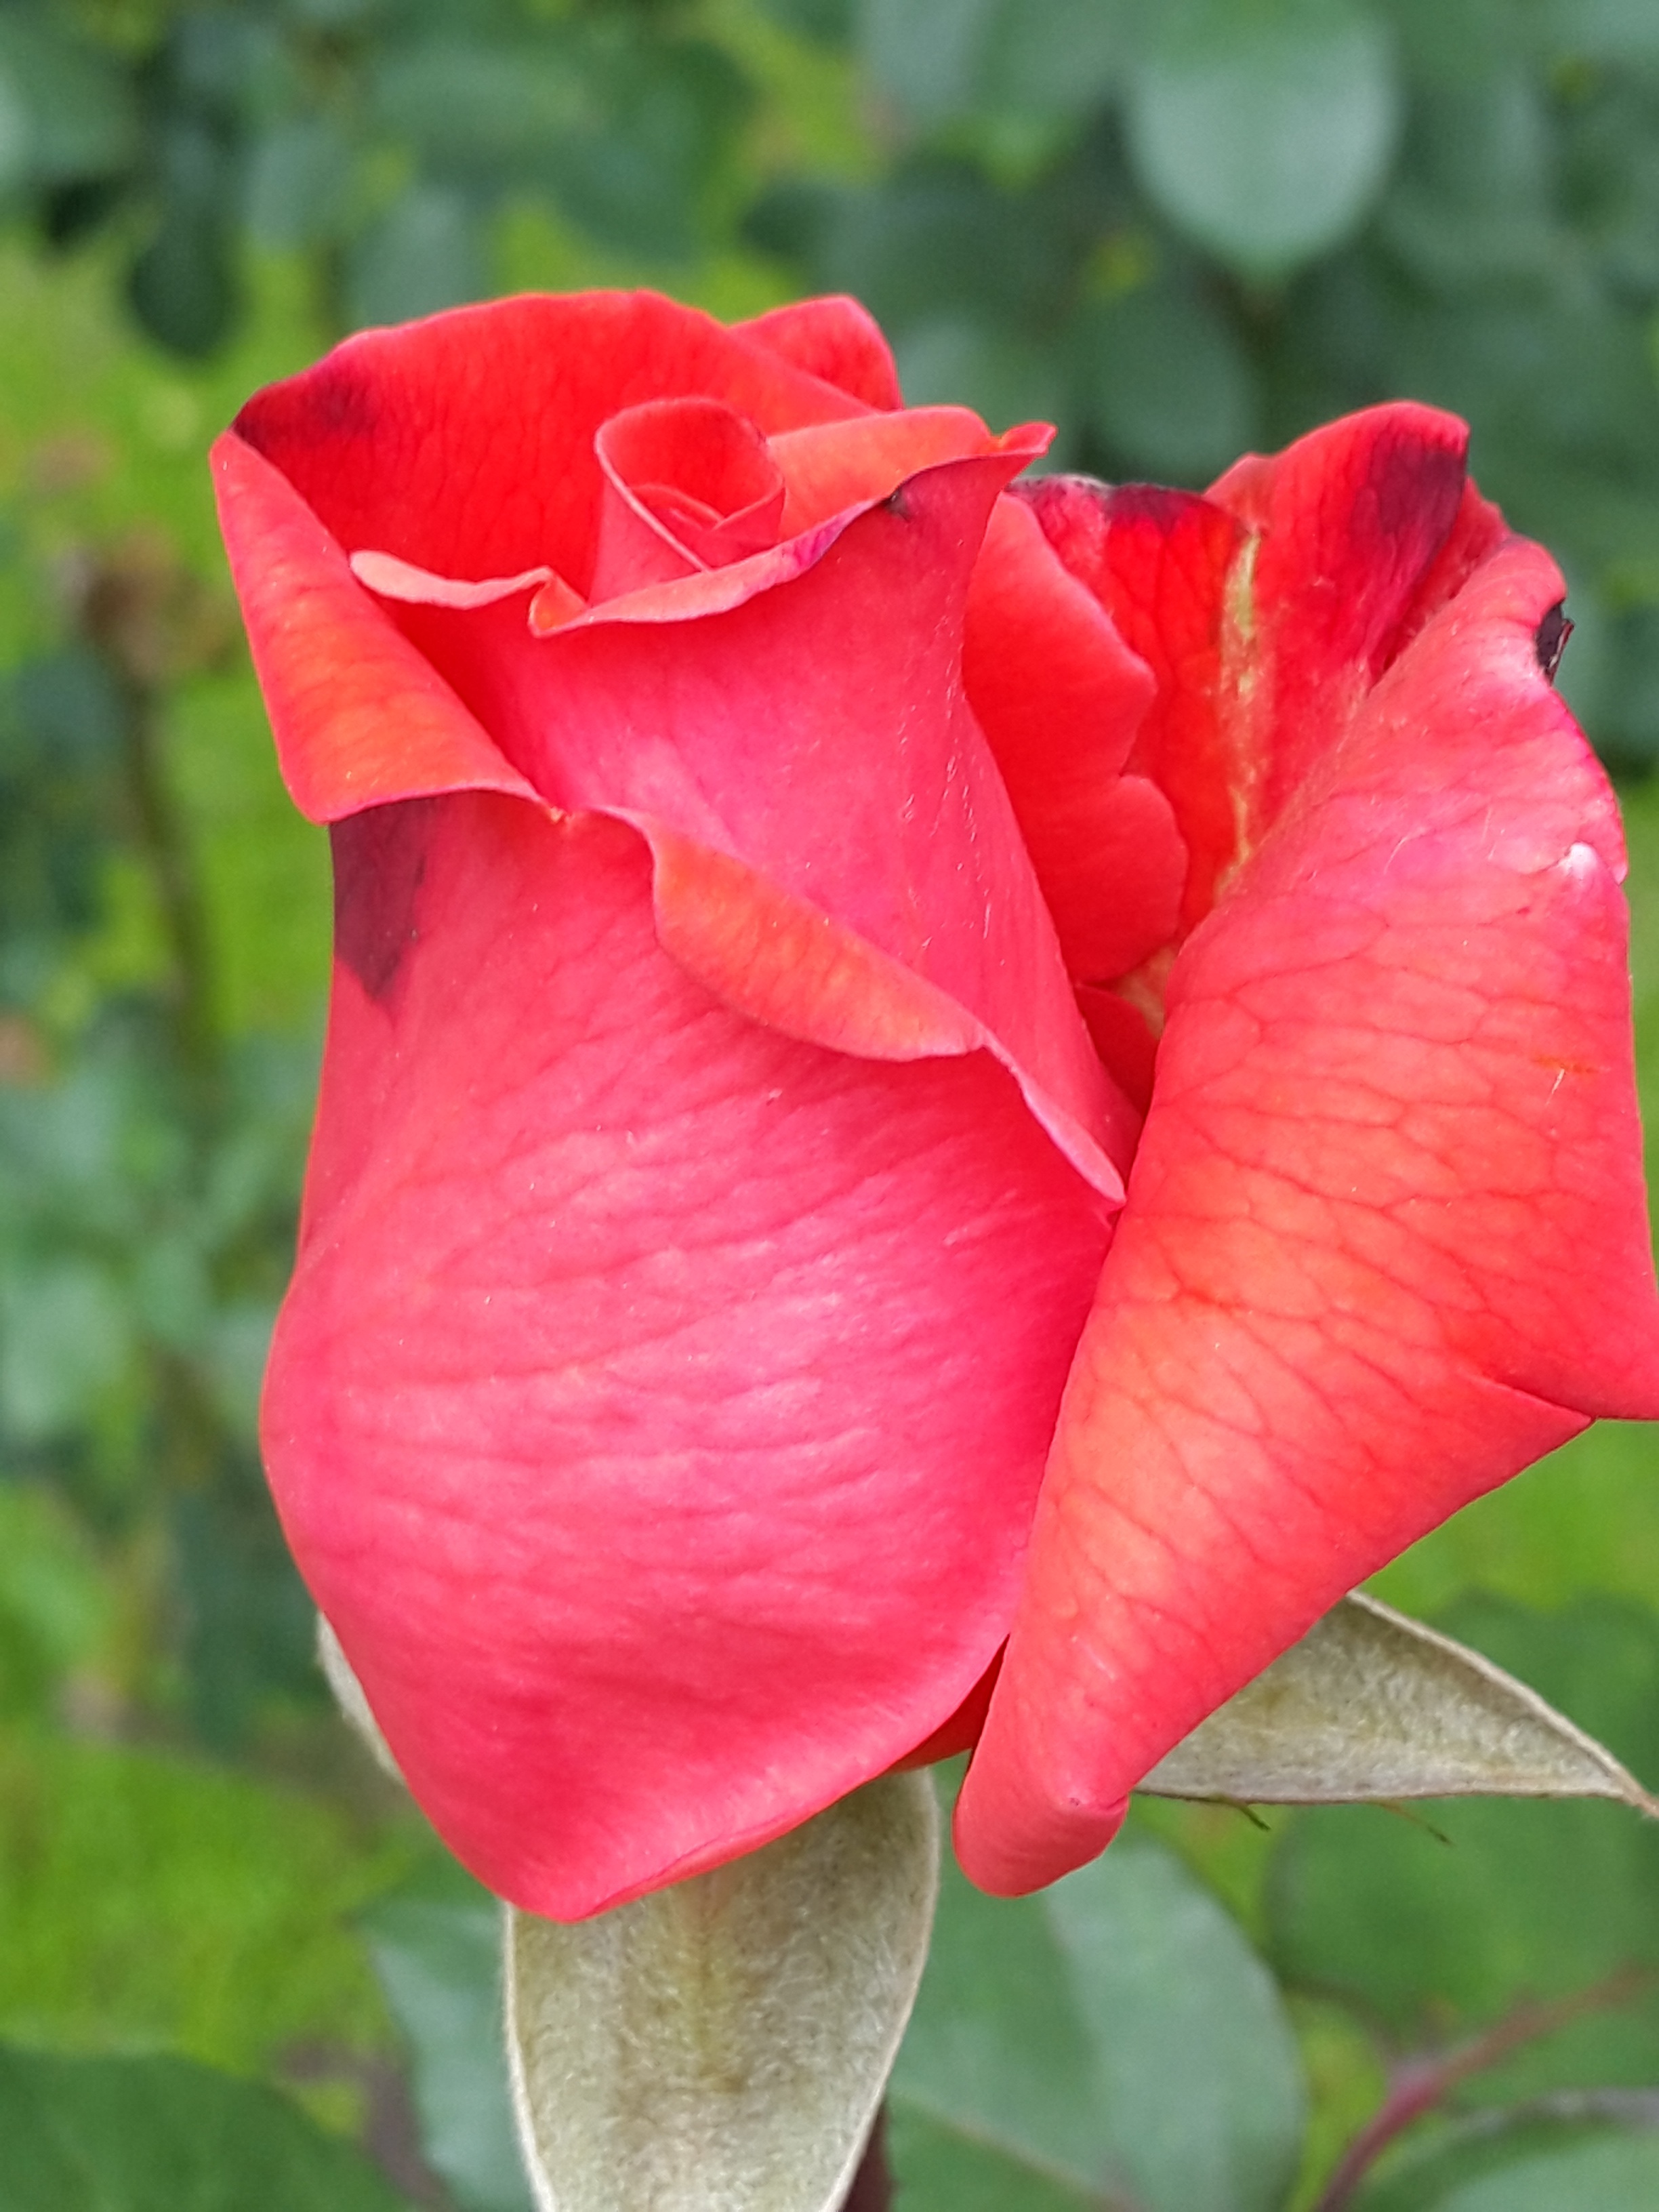
nature, plant, flower, petal, rose, red, pink, flora, flowers, roses, floribunda, macro photography, flowering plant, garden roses, rose family, plant stem, land plant